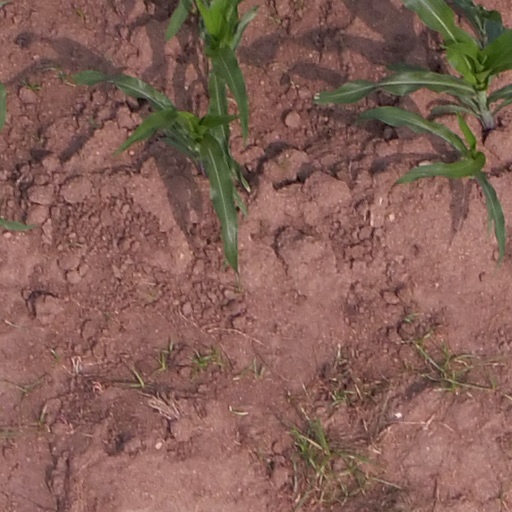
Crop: maize; corn